INTERFET logistics

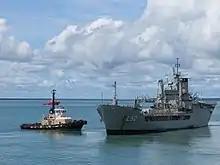
(right) with the CTB tug "Marrakai"

During Operation Stabilise, the ADF chartered seventeen commercial vessels to supplement its strategic lift capability. All were foreign, as the Department of Defence did not feel that Australian vessels offered the best value for money. The operation put the port of Darwin under great strain, and the facilities were upgraded, lifting the wharf capacity to . To reduce the strain on Darwin's facilities, casualties were evacuated to other cities, and where practical purchasing was conducted in Sydney to avoid overburdening local suppliers. The Darwin Port Authority, which managed the port with the assistance of a lone ADF liaison officer, were able to increase the port's turnover fourfold, and no shipping delays occurred.